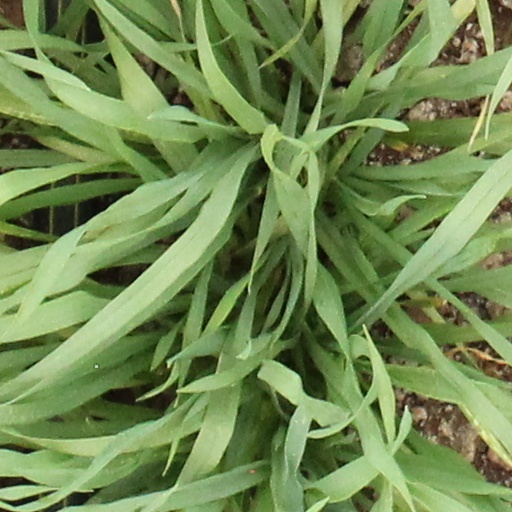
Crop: wheat